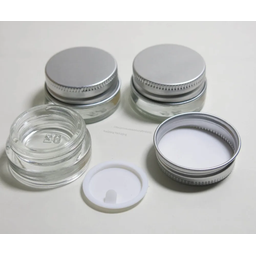
Label: glass